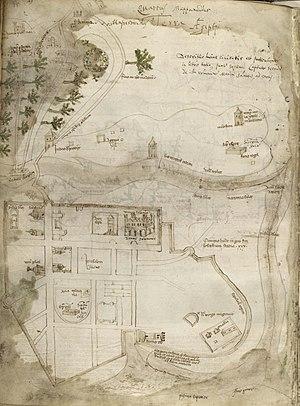
La cartographie de Jérusalem est la création, l'édition, le traitement et l'impression de cartes de Jérusalem, depuis l'Antiquité jusqu'à l'essor des techniques modernes d'arpentage. Presque toutes les cartes existantes, connues des spécialistes de l'époque pré-moderne ont été préparées par des cartographes chrétiens pour un public européen chrétien.
Le Temple de Jérusalem désigne différents édifices religieux construits sur le Mont du Temple dans la Vieille ville de Jérusalem. Dans l'Antiquité, les édifices successifs ont servis de lieu de culte pour les Israélites puis pour les Juifs. Selon la Bible, le premier sanctuaire est construit par les Israélites pour abriter l'Arche d'Alliance. Il est détruit par les armées babyloniennes en 587 av. J.-C. et reconstruit 70 ans plus tard avec l'aide d'Esdras. Il est à nouveau détruit par Rome en 70 ap. J.-C. au cours de la Première guerre judéo-romaine.